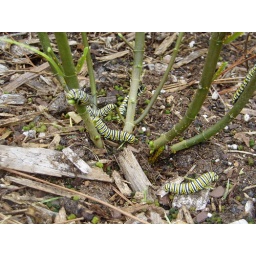
Ack, look at all those orange aphids, and all the caterpillar poop in the mulch. Gotta love butterfly gardening.